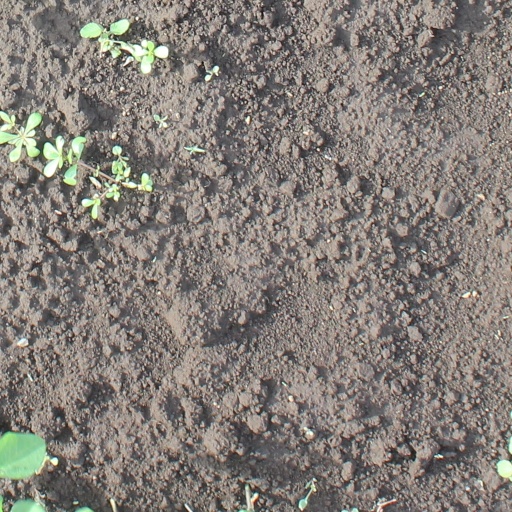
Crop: soybean